County Dublin

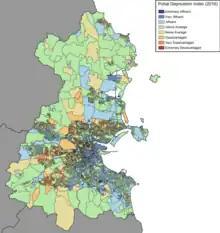
Map showing relative poverty by Small Area in Dublin

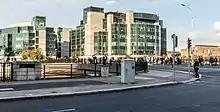
The IFSC

County Dublin has the oldest and most extensive transportation infrastructure in Ireland. The Dublin and Kingstown Railway, opened in December 1834, was Ireland's first railway line. The line, which ran from Westland Row to Dún Laoghaire, was originally intended to be used for cargo. However, it proved far more popular with passengers and became the world's first commuter railway line. The line has been upgraded multiple times throughout its history and is still in use to this day, making it the oldest commuter railway route in the world.